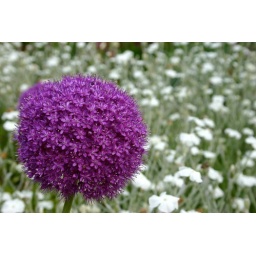
purple flower in white flower field